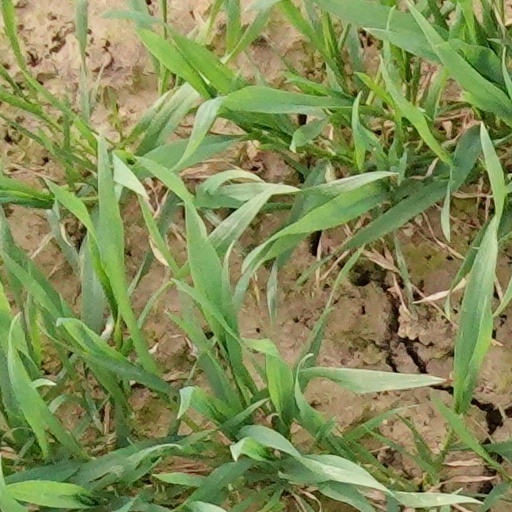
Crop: wheat